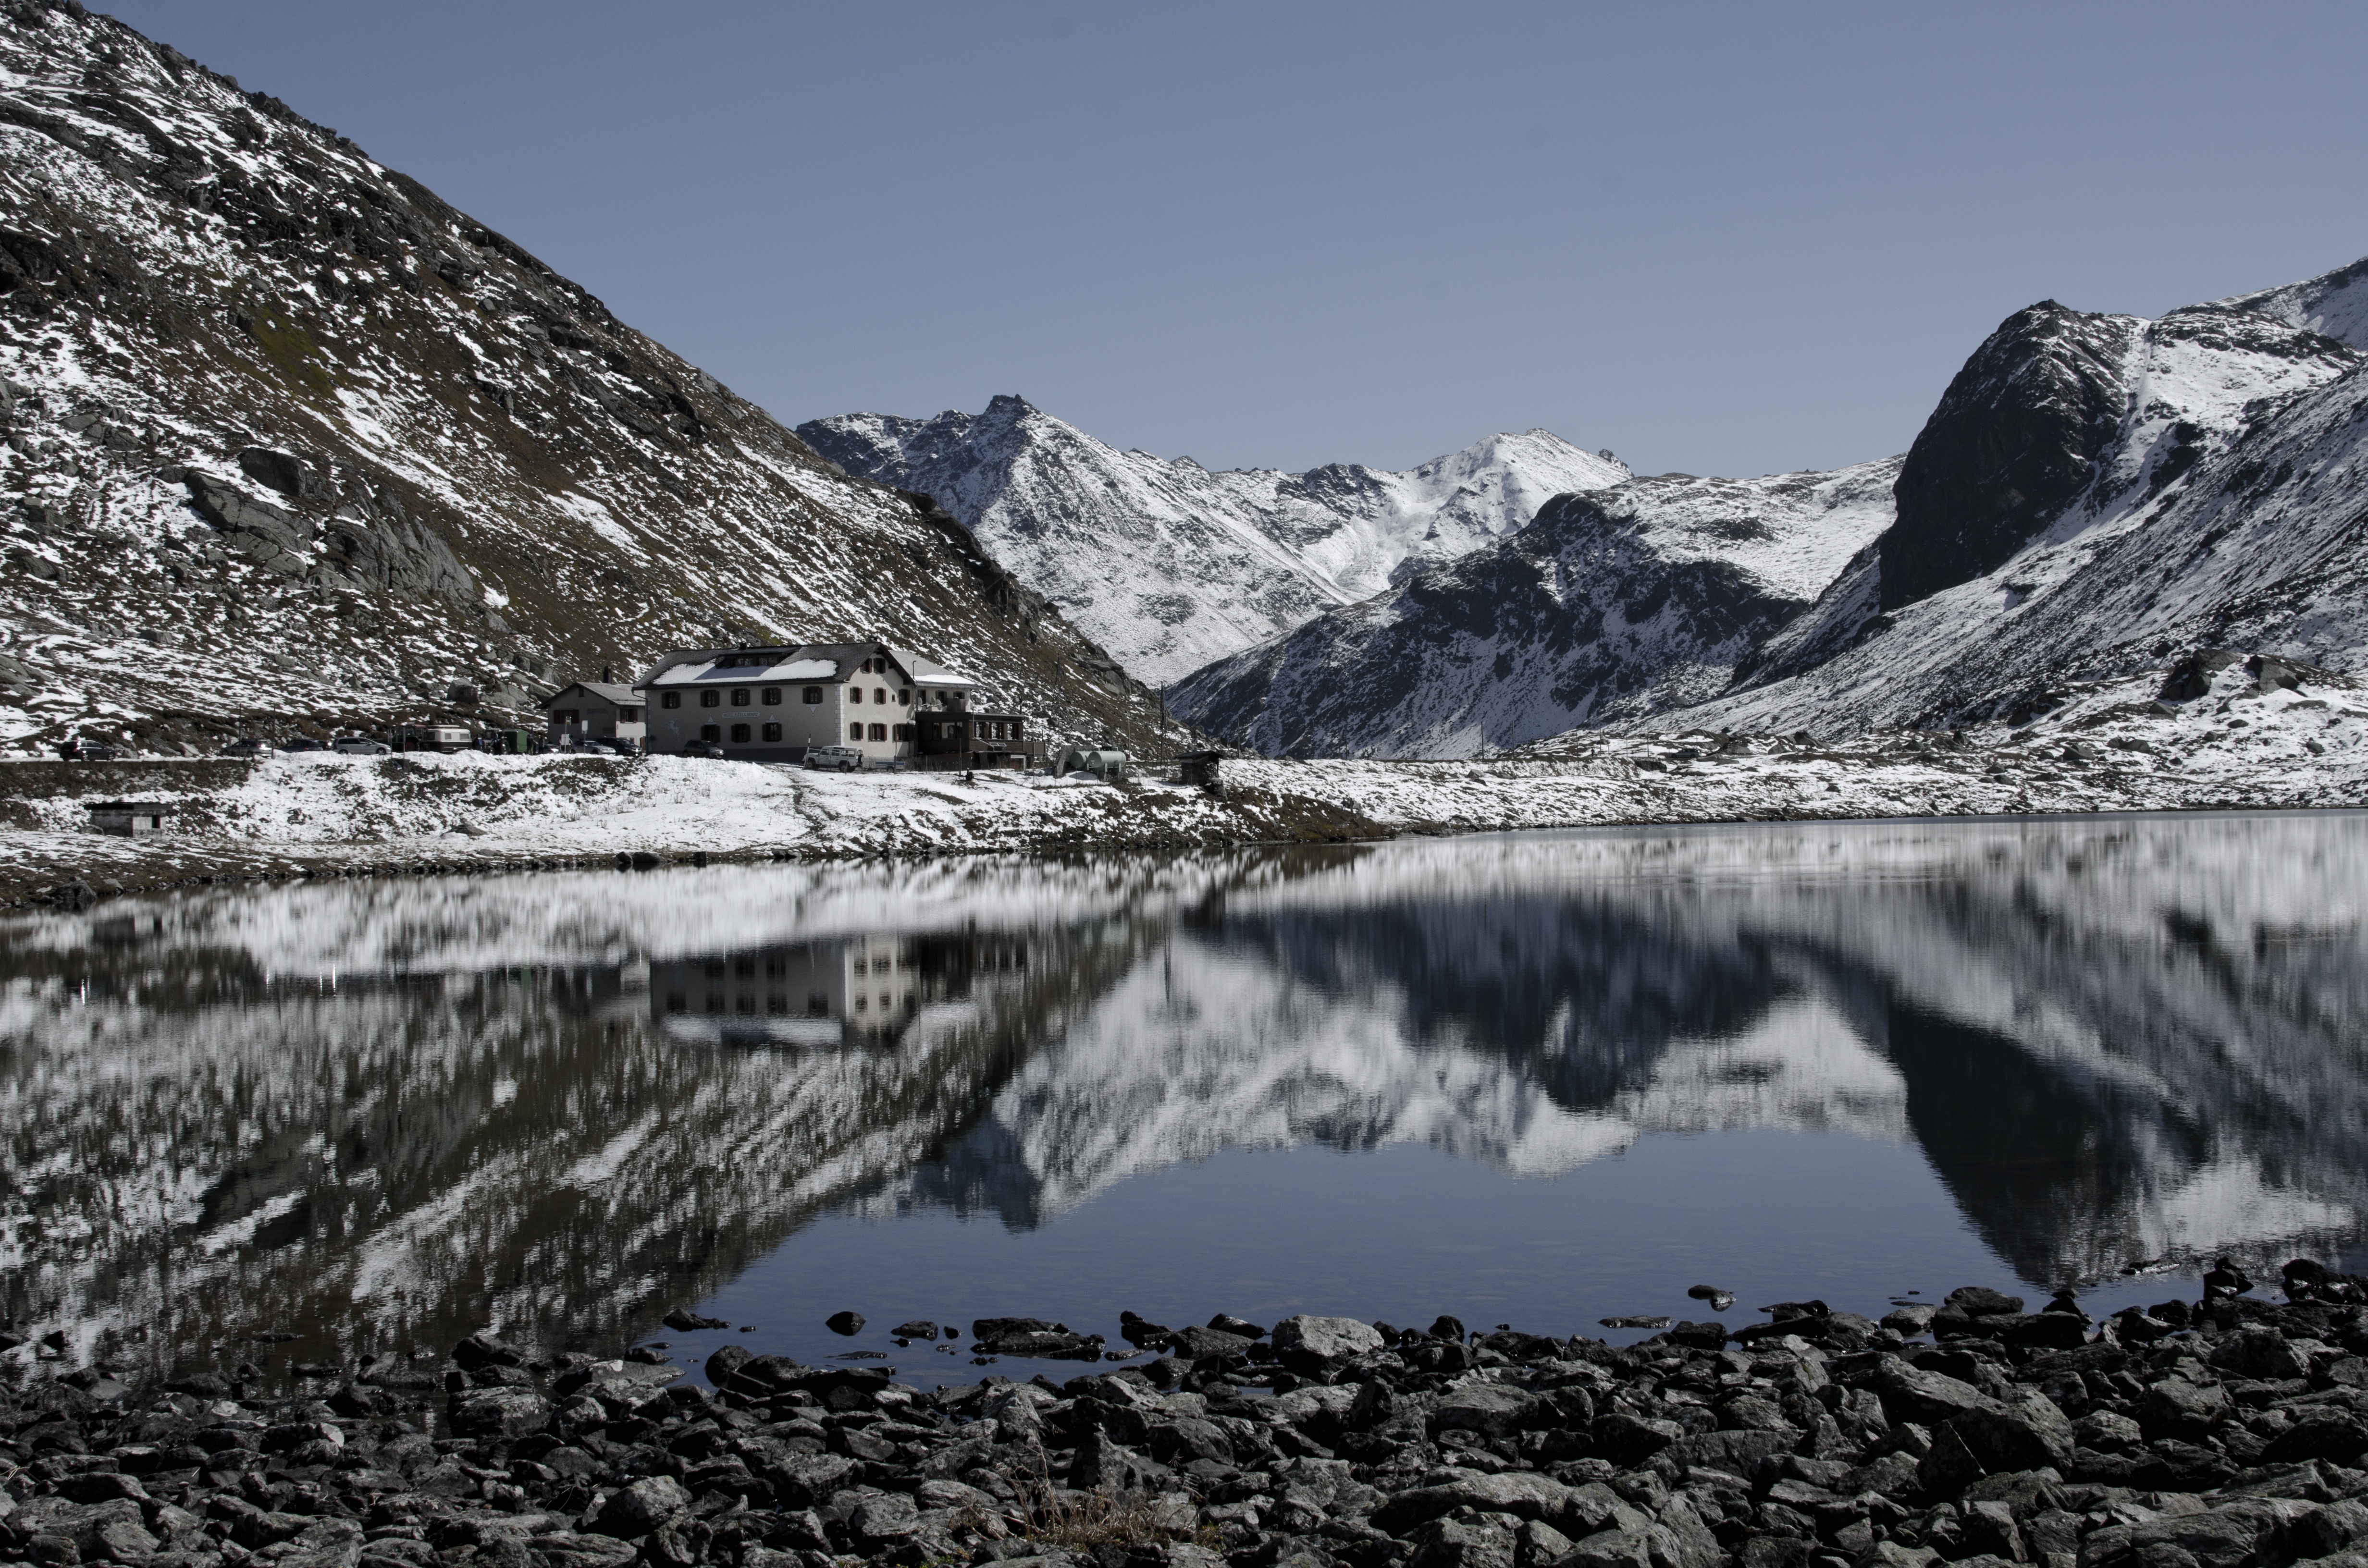
landscape, nature, wilderness, mountain, snow, winter, lake, mountain range, ice, glacier, ridge, alps, plateau, fell, cirque, loch, moraine, landform, mountain pass, geographical feature, mountainous landforms, glacial landform, geological phenomenon